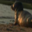
Label: seal